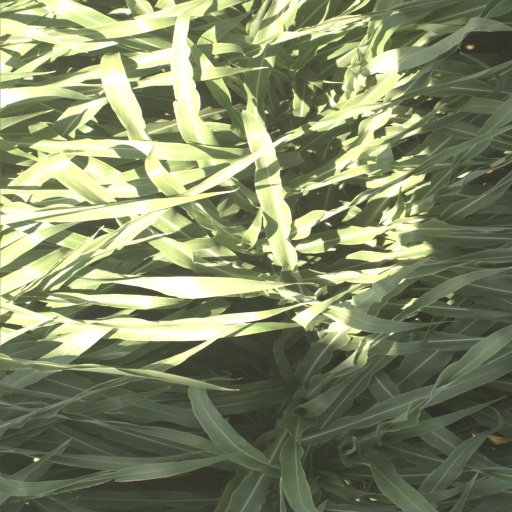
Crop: sorghum